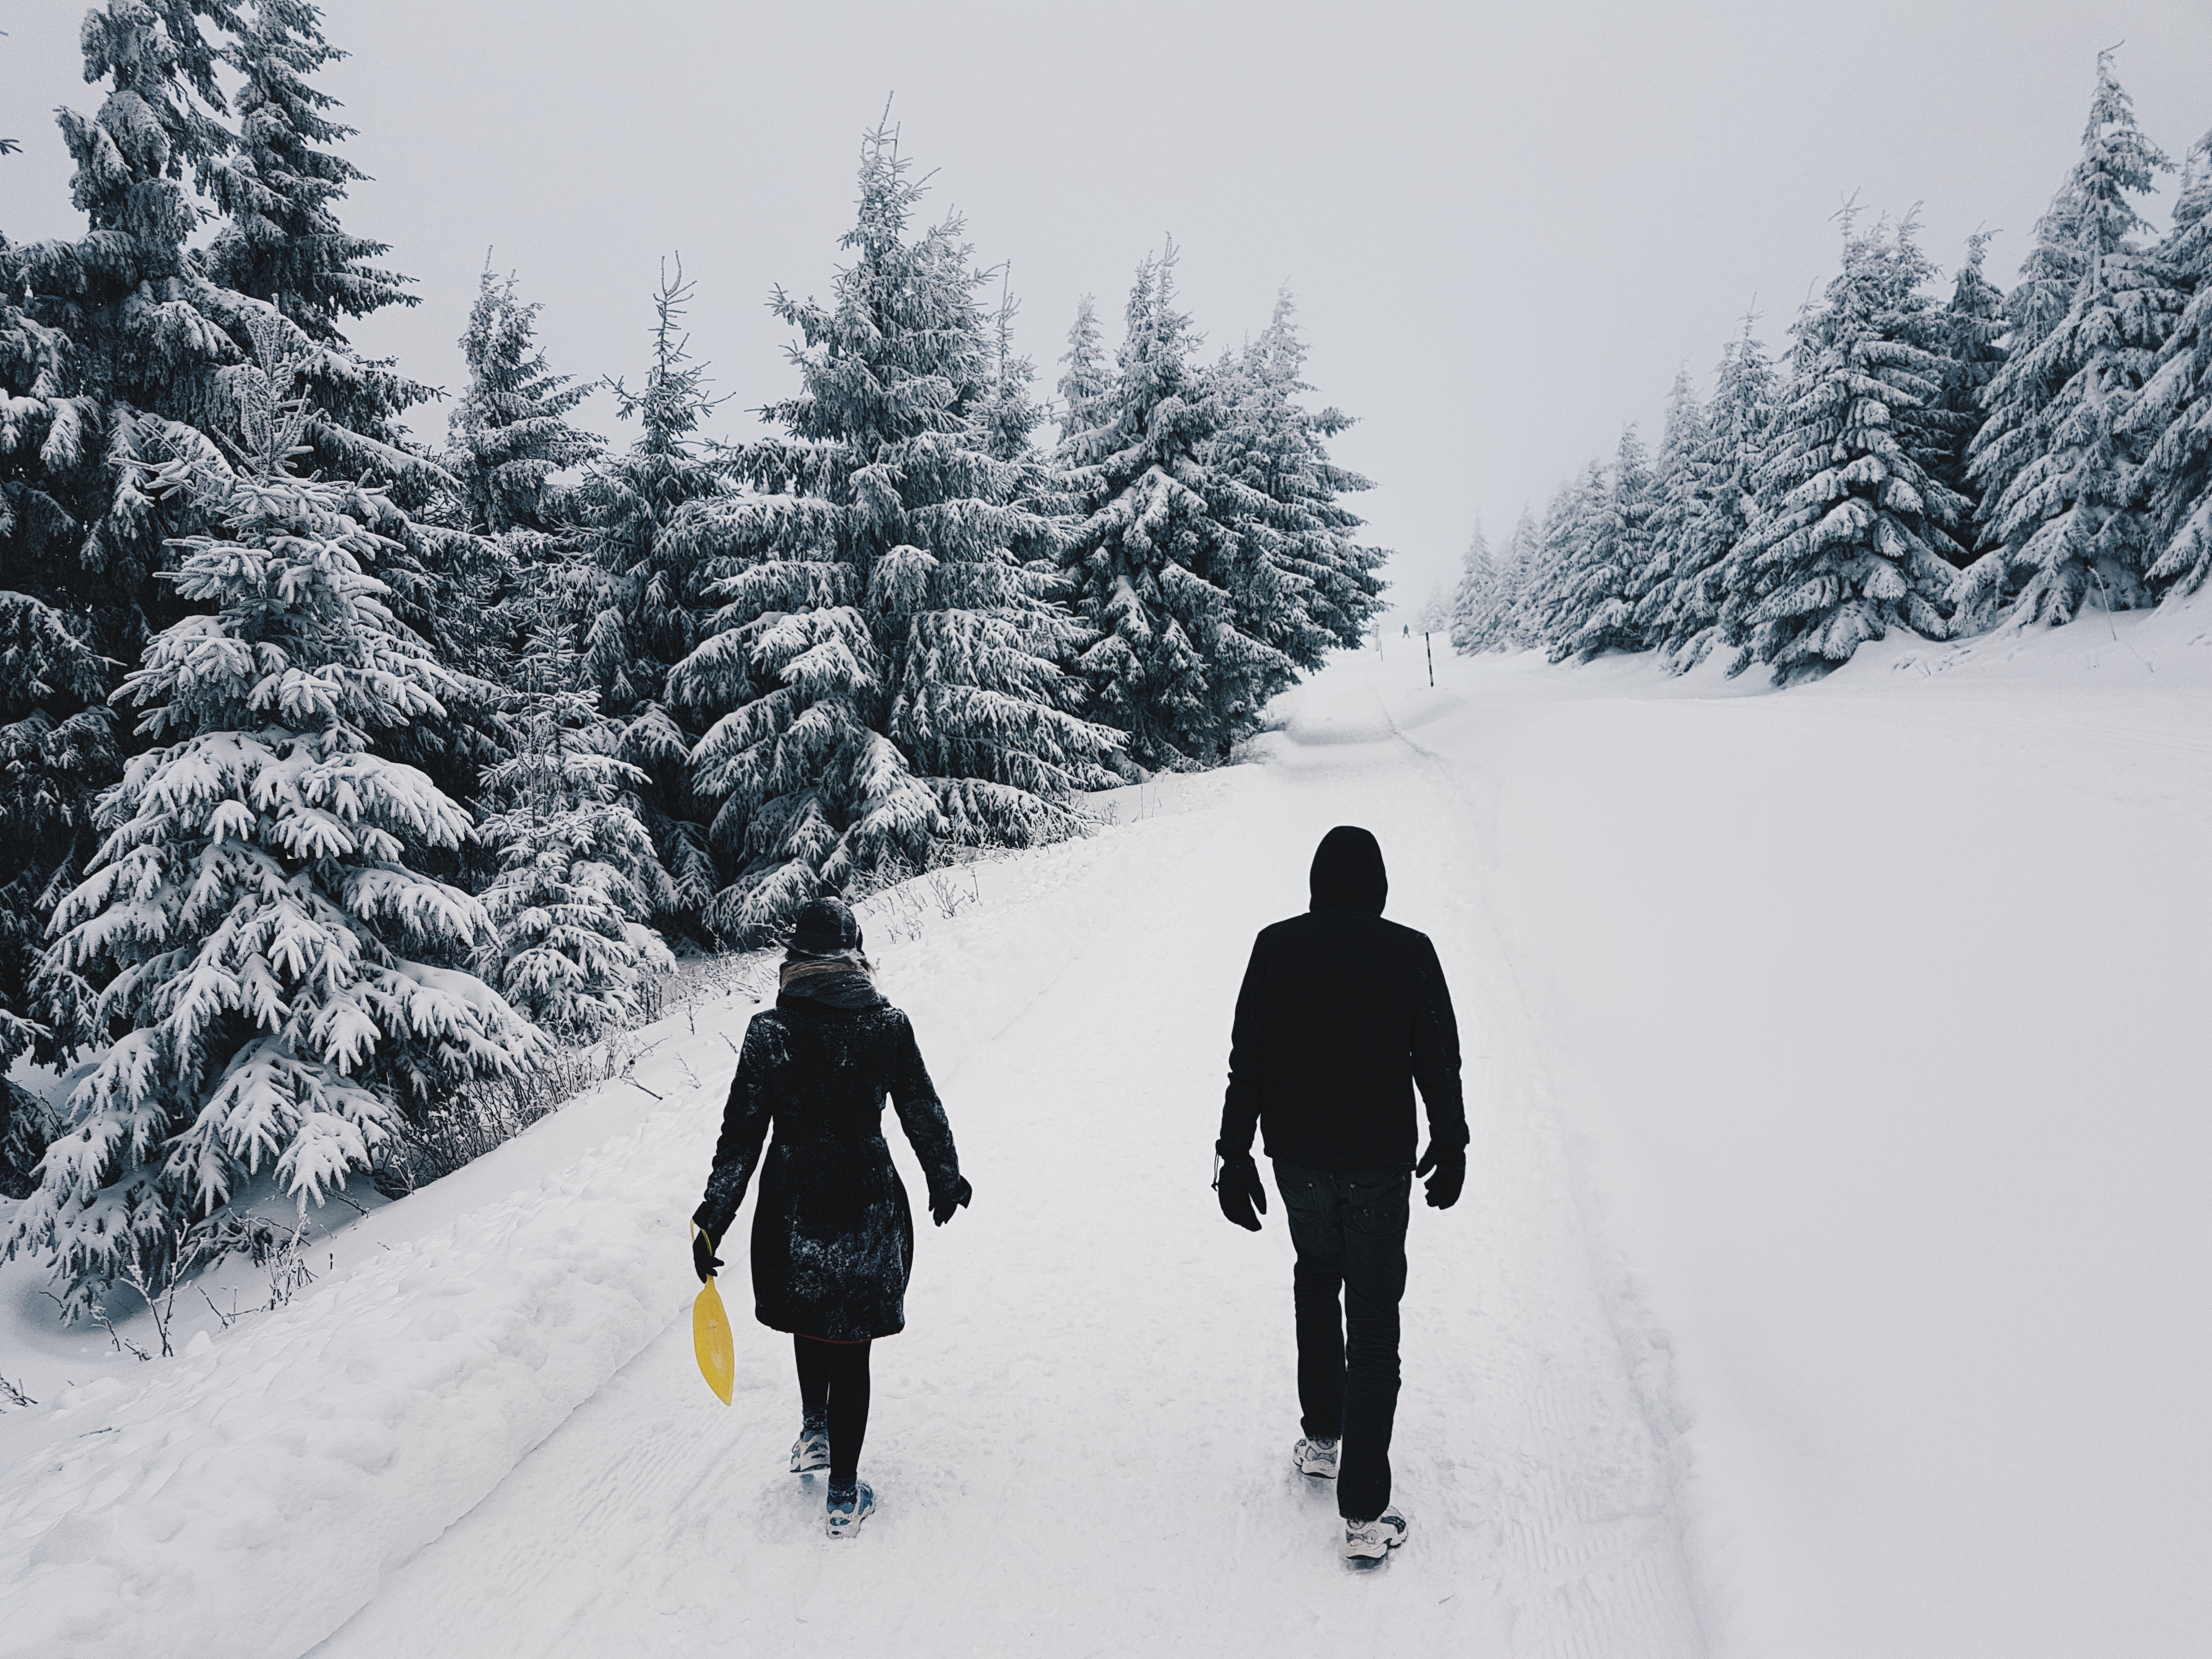
snow, winter, white, tree, freezing, footwear, geological phenomenon, snowshoe, recreation, black and white, fun, woody plant, mountain, plant, frost, forest, outerwear, fir, blizzard, pine family, Playing in the snow, conifer, ice, winter storm, adventure, vacation, monochrome photography, pine, winter sport, monochrome, walking, tourism